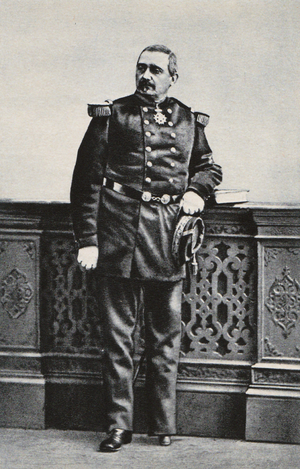
Portrait du général Louis-Gaston de Sonis (1825-1887).
Louis-Gaston de Sonis, comte romain et de Sonis, né à Pointe-à-Pitre le 25 août 1825 et mort à Paris le 15 août 1887, est un officier de l'armée française qui s'est particulièrement illustré lors de la bataille de Loigny durant la guerre de 1870, où il perdit une jambe.
La bataille de Loigny, ou bataille de Loigny-Lumeau-Poupry, s’est déroulée au nord d’Orléans, avec des combats sur le territoire des communes de Terminiers, Loigny, Lumeau et Poupry, à 15 km de Patay, le 2 décembre 1870, à la fin de la guerre franco-allemande de 1870. Cet affrontement, qui opposa trois corps de l’armée de la Loire à l’armée du grand-duc de Mecklembourg, annonce la fin de la campagne de la Loire et la défaite finale de la France.